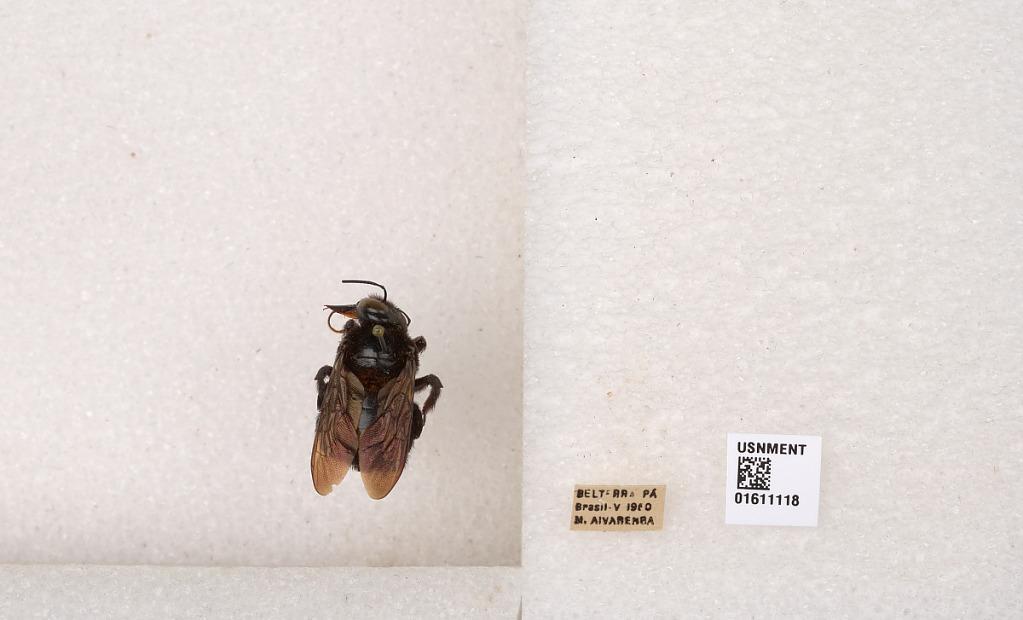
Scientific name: Xylocopa
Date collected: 1960-5-29
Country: Brazil
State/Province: Para
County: Belterra
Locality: Belterra